Oklahoma City Boulevard

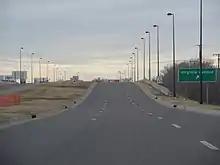
The old I-40 now Oklahoma City Boulevard at the western section approaching Virginia Avenue traveling westbound in Oklahoma City

The Federal Highway Administration is awaiting submissions from ODOT for further review. Friends for a Better Boulevard has formally requested that earlier traffic modeling conducted by ODOT be reprocessed to thoroughly vet the alternatives. As of October 1, 2016, the expressway is open to traffic from I-40/US-270 to Klein Avenue. On October 28, 2016, the east section from I-35 & I-40 opened to E.K. Gaylord.